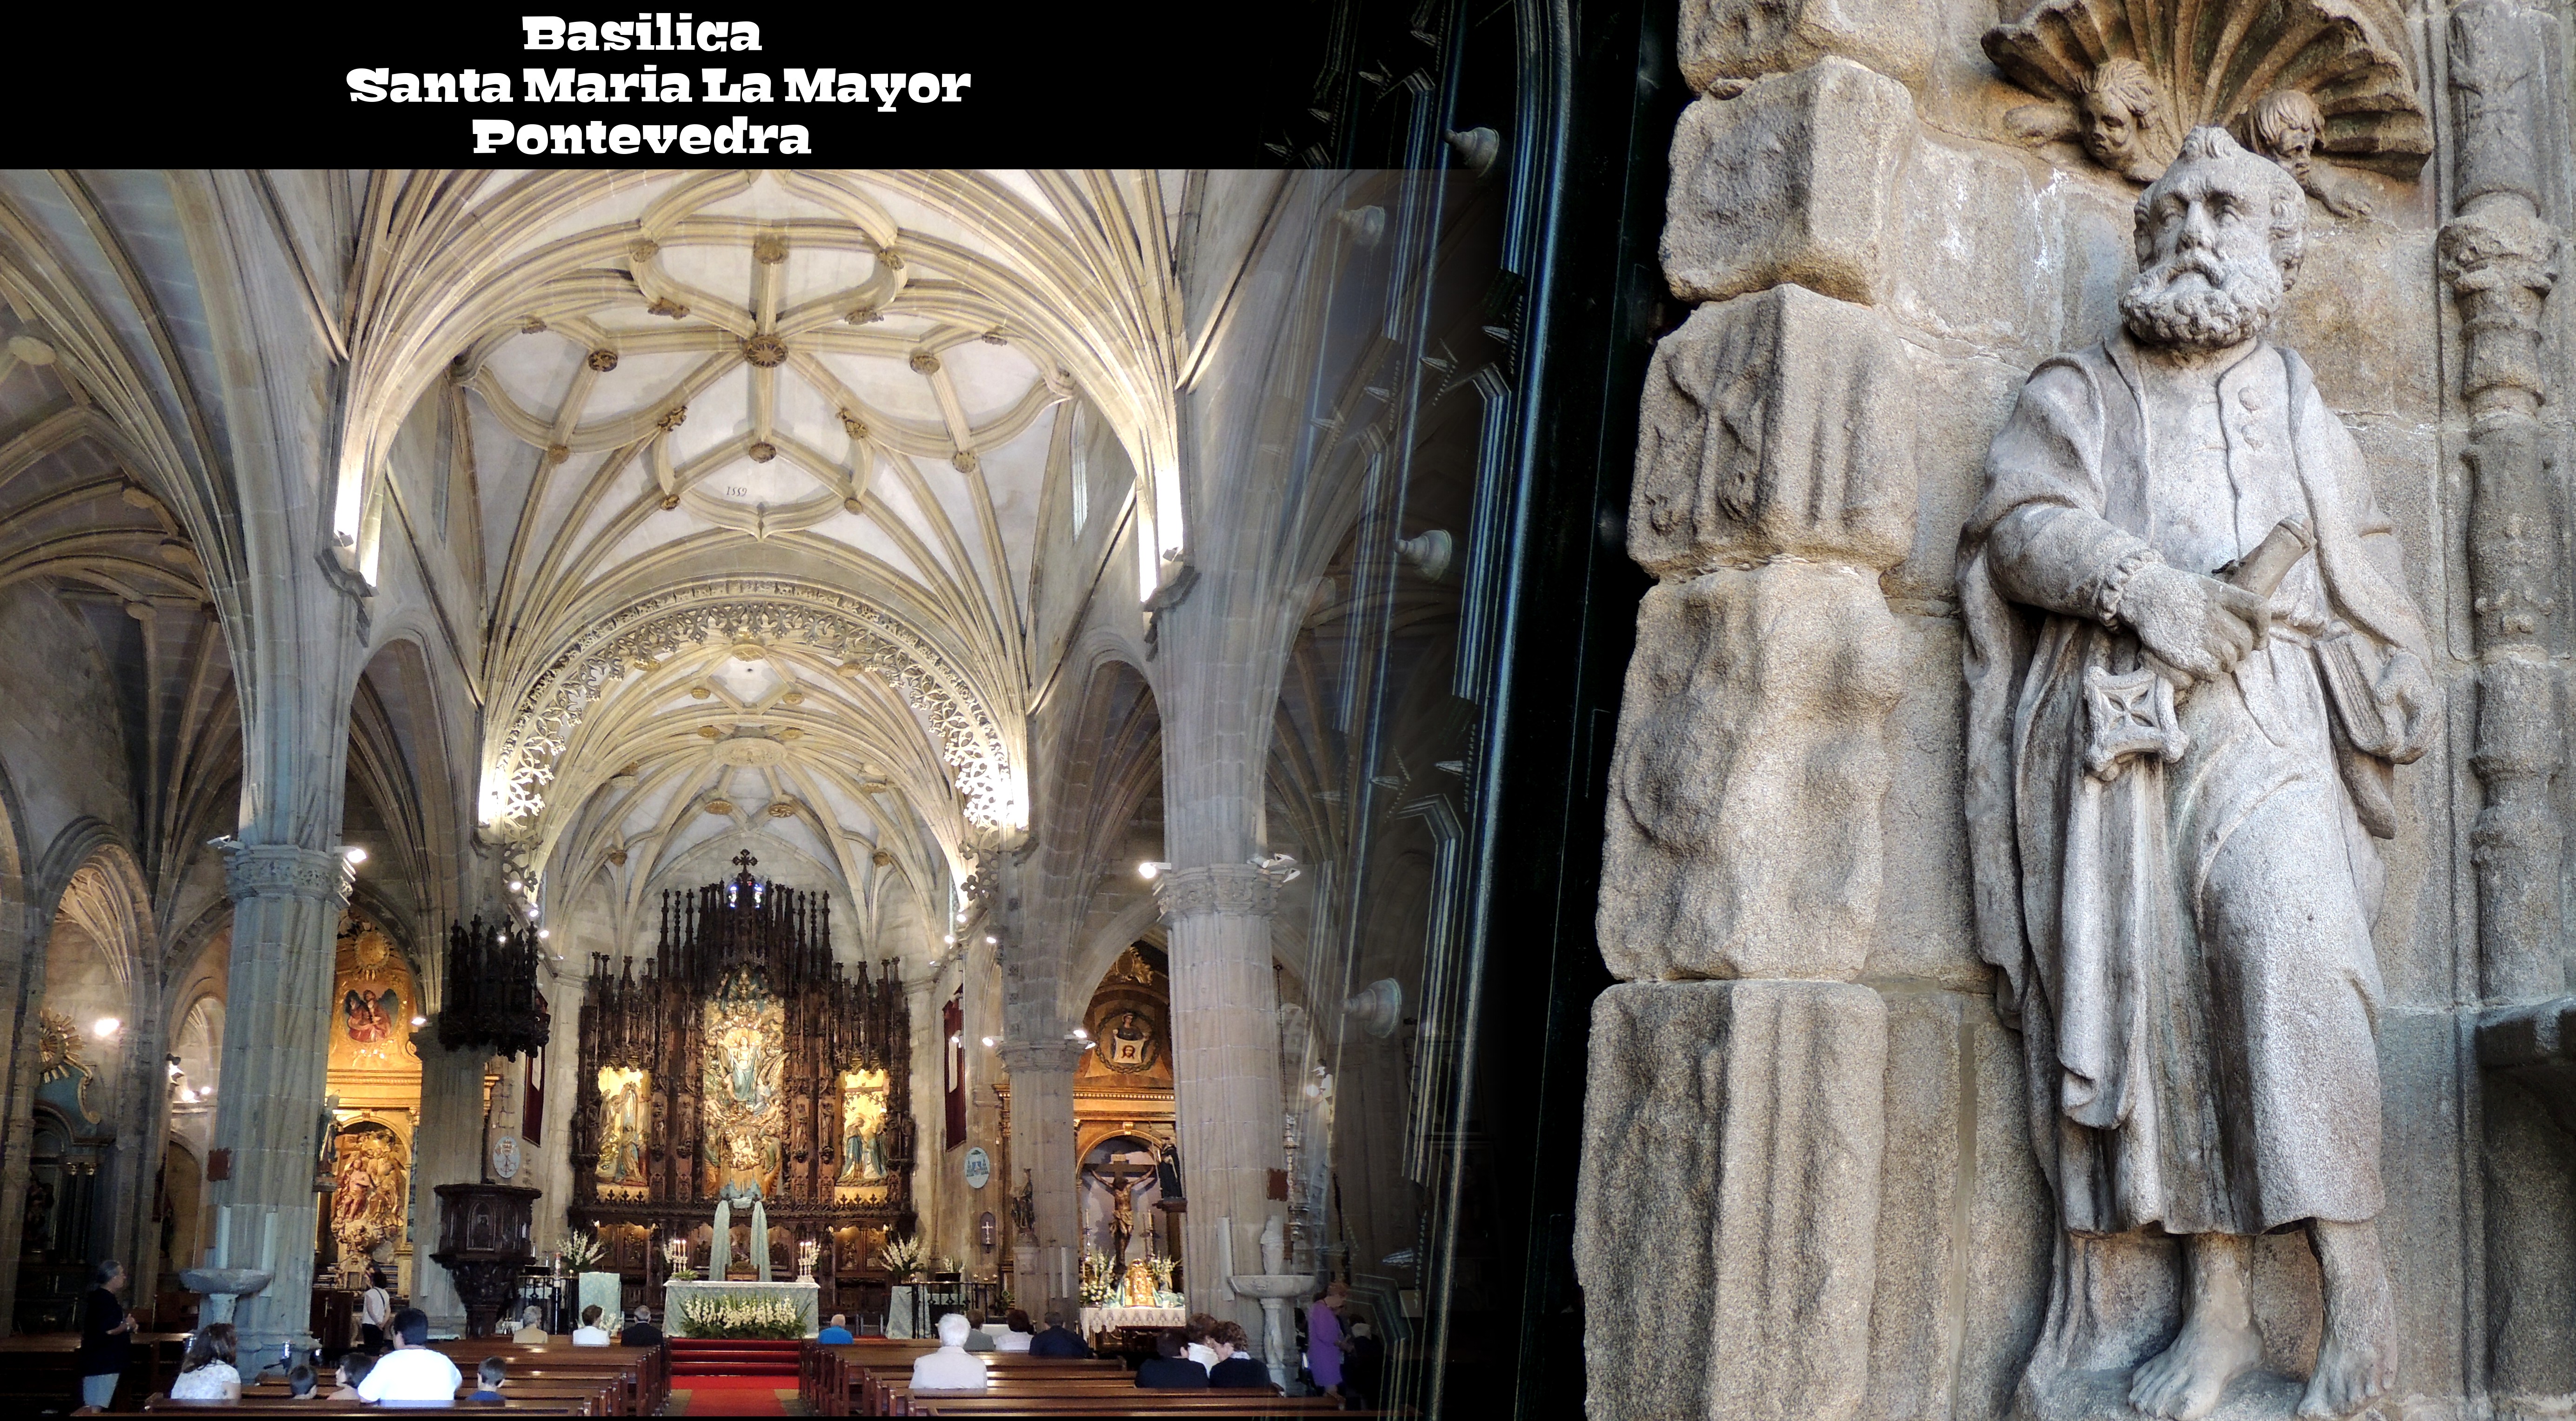
building, city, urban, stone, europe, statue, religion, church, cathedral, place of worship, art, spain, espagne, temple, edificio, arquitectura, europa, iglesia, arte, galicia, piedra, pontevedra, ciudad, espanha, basilica, pedra, espana, galiza, igrexa, galice, arquitecture, urbe, cosidas, gothic architecture, ancient history